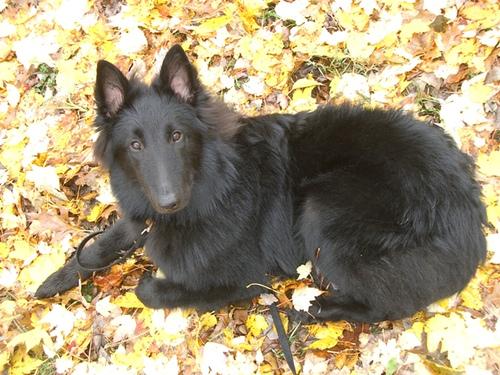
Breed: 227-n000070-groenendael